'Mantsopa

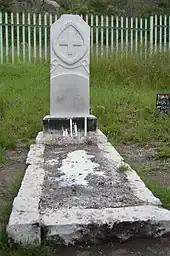
The grave of 'Mantsopa at St. Augustine's Mission

'Mantsopa's grave is in the cemetery of Modderpoort. Her grave is located in the white part of the cemetery. It is a pilgrimage site, and visitors place stones on her gravestone or make offerings at the spring where she bathed.